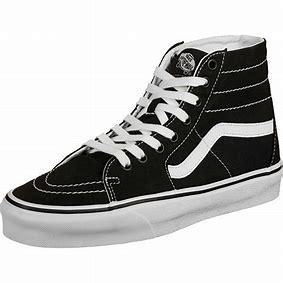
Brand: Vans
Model: UA SK8 Hi